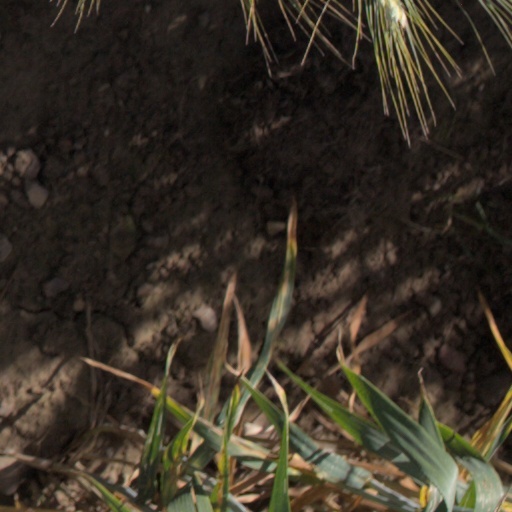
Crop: wheat